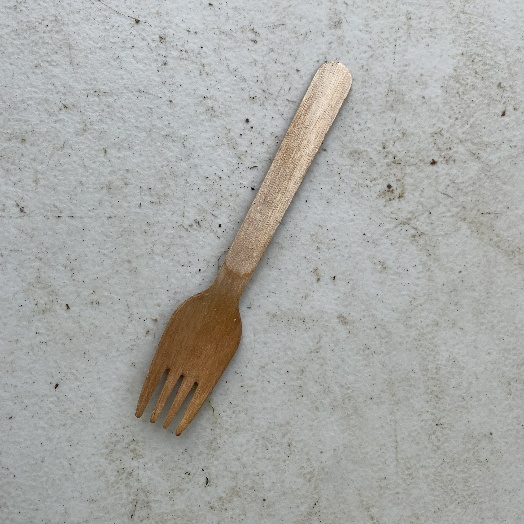
Label: Miscellaneous Trash